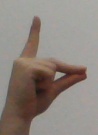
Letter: ta